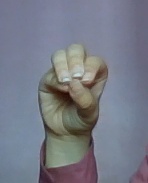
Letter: ha